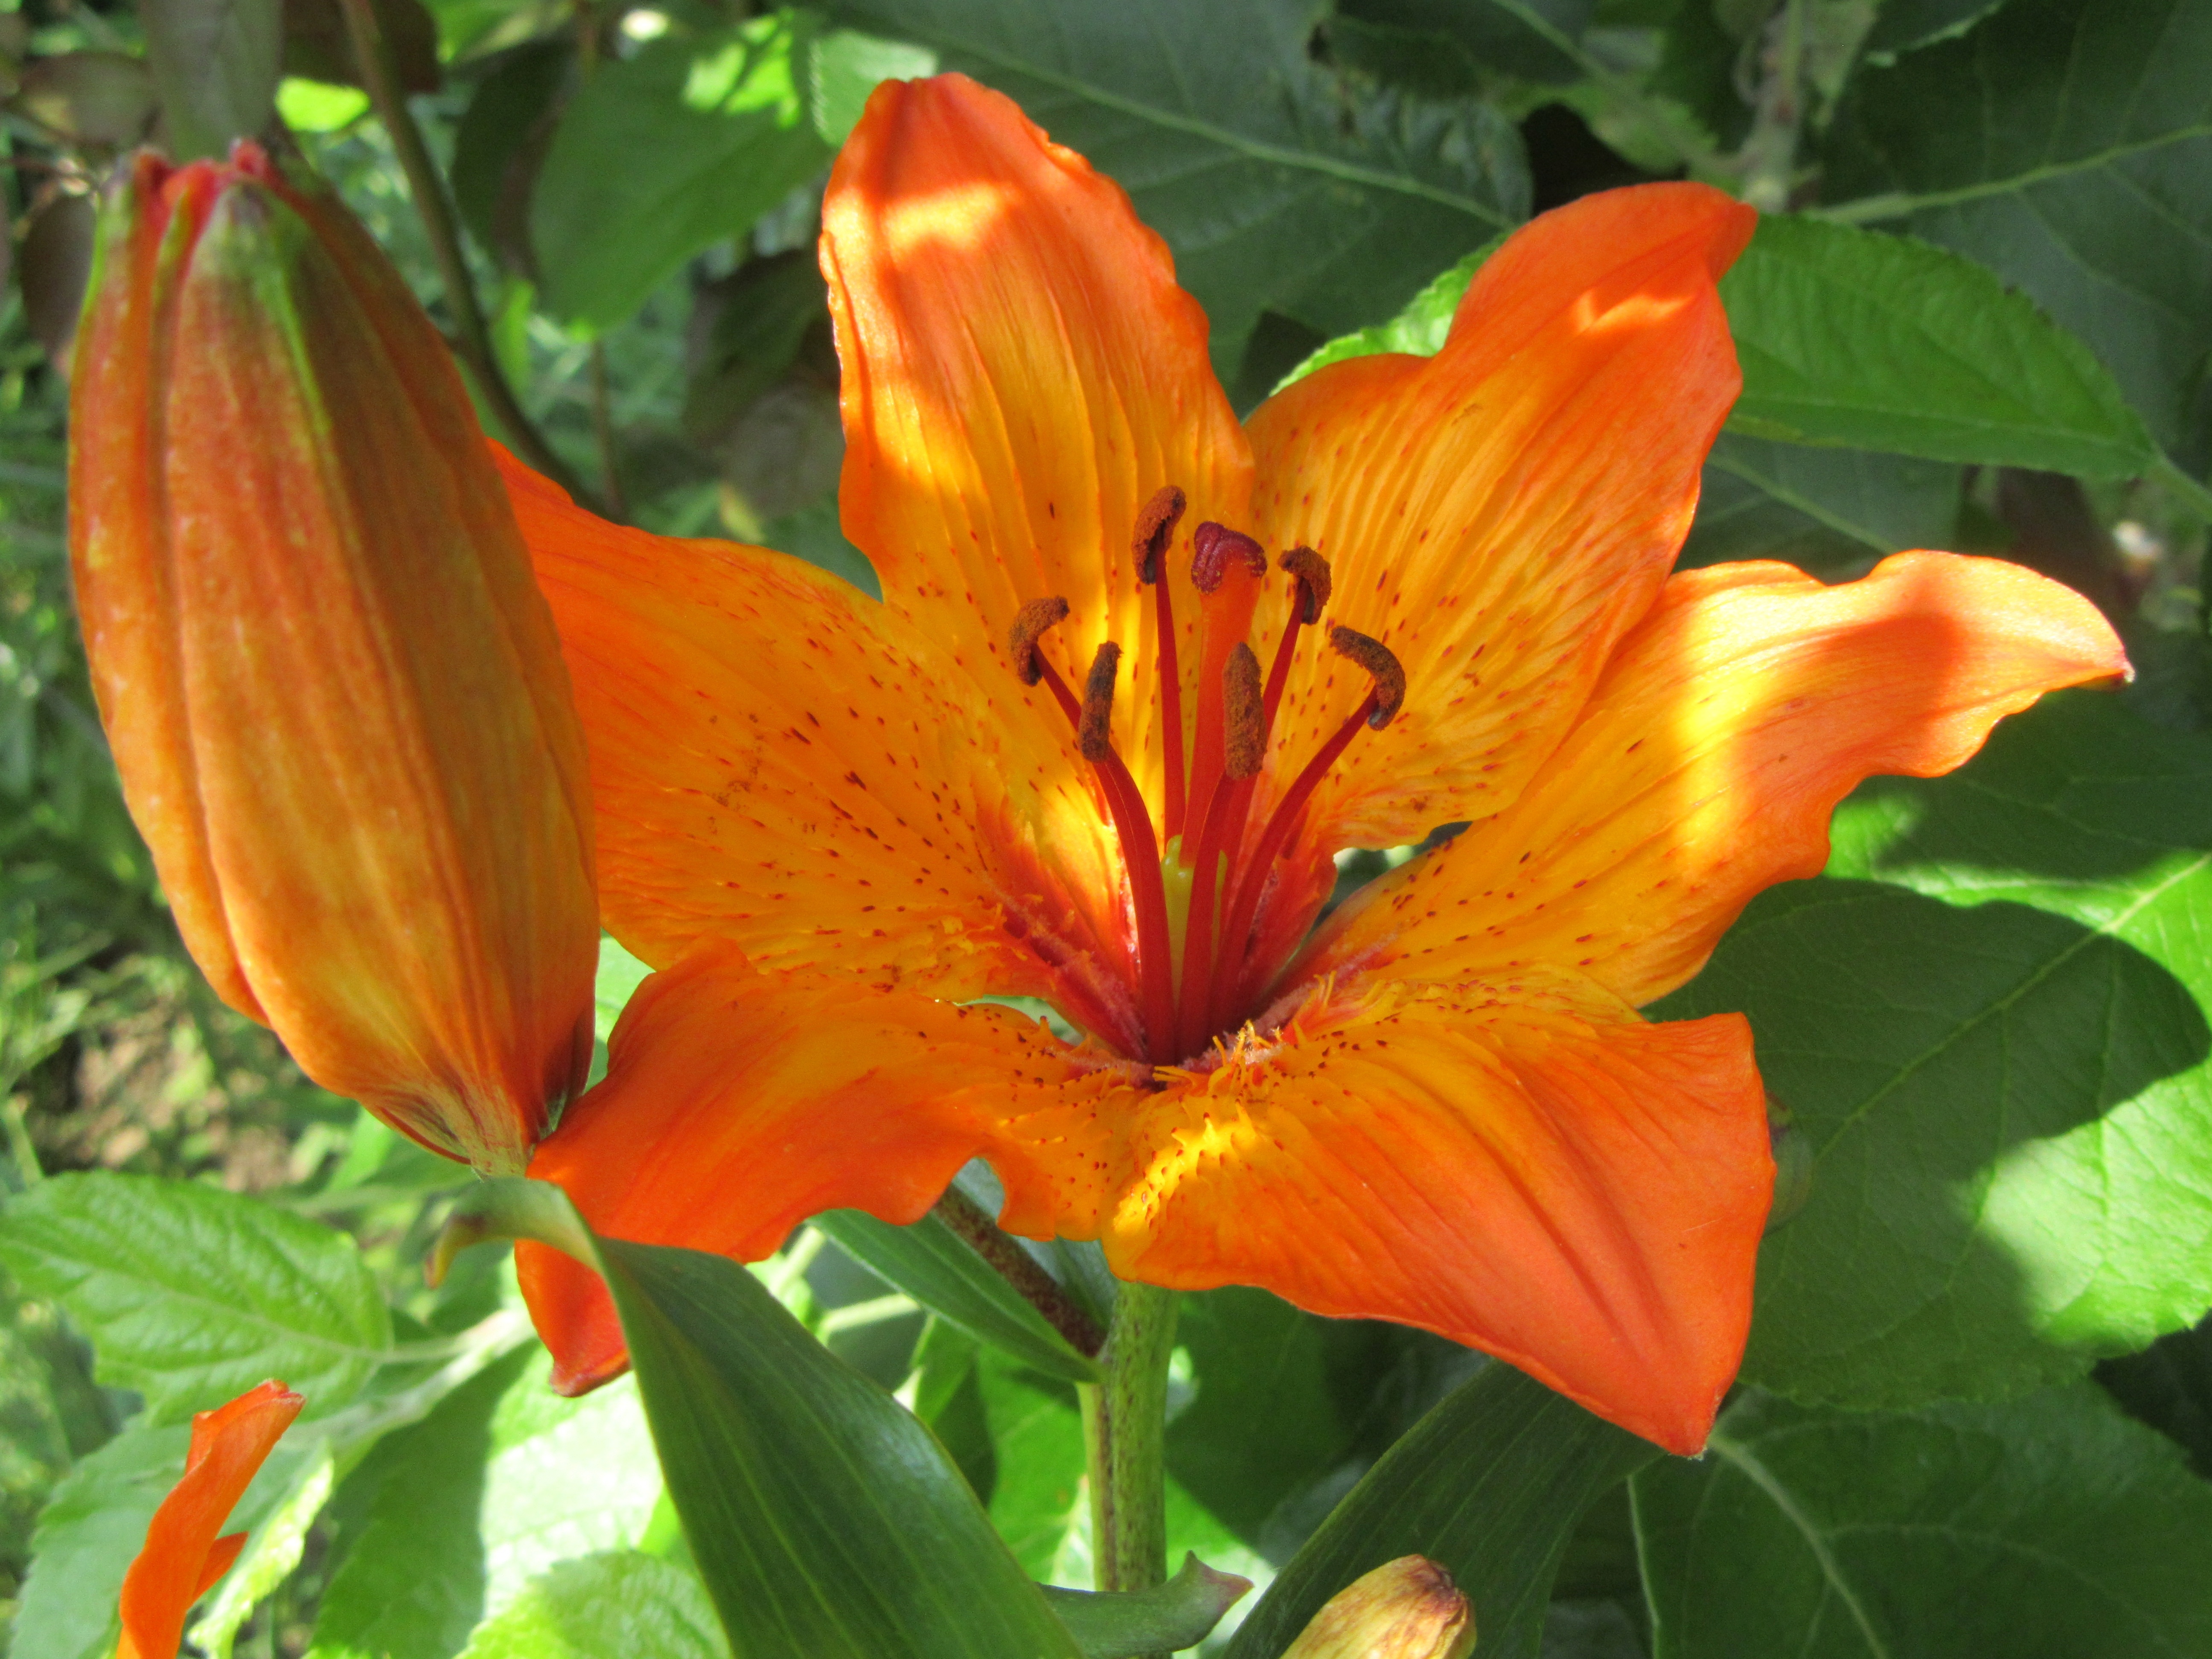
plant, leaf, flower, petal, orange, botany, flora, lily, daylily, flowering plant, orange lily, canna lily, land plant, canna family